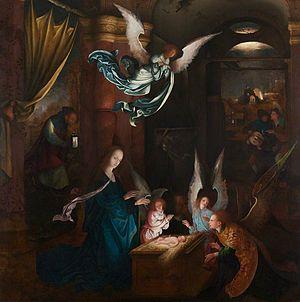
Jan de Beer est un peintre flamand actif à Anvers entre 1495 et 1528, et un des membres les plus importants des Maniéristes anversois, un groupe de peintres travaillant à Anvers au début du XVIᵉ siècle.